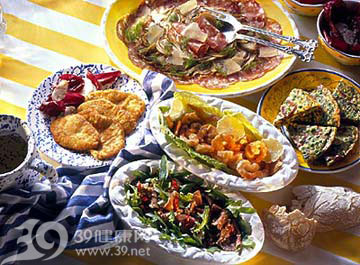
Label: trash